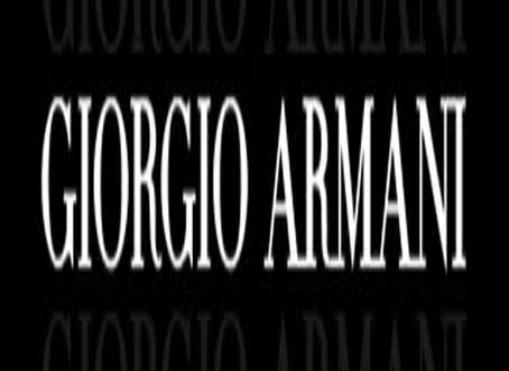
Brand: Giorgio
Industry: Clothes